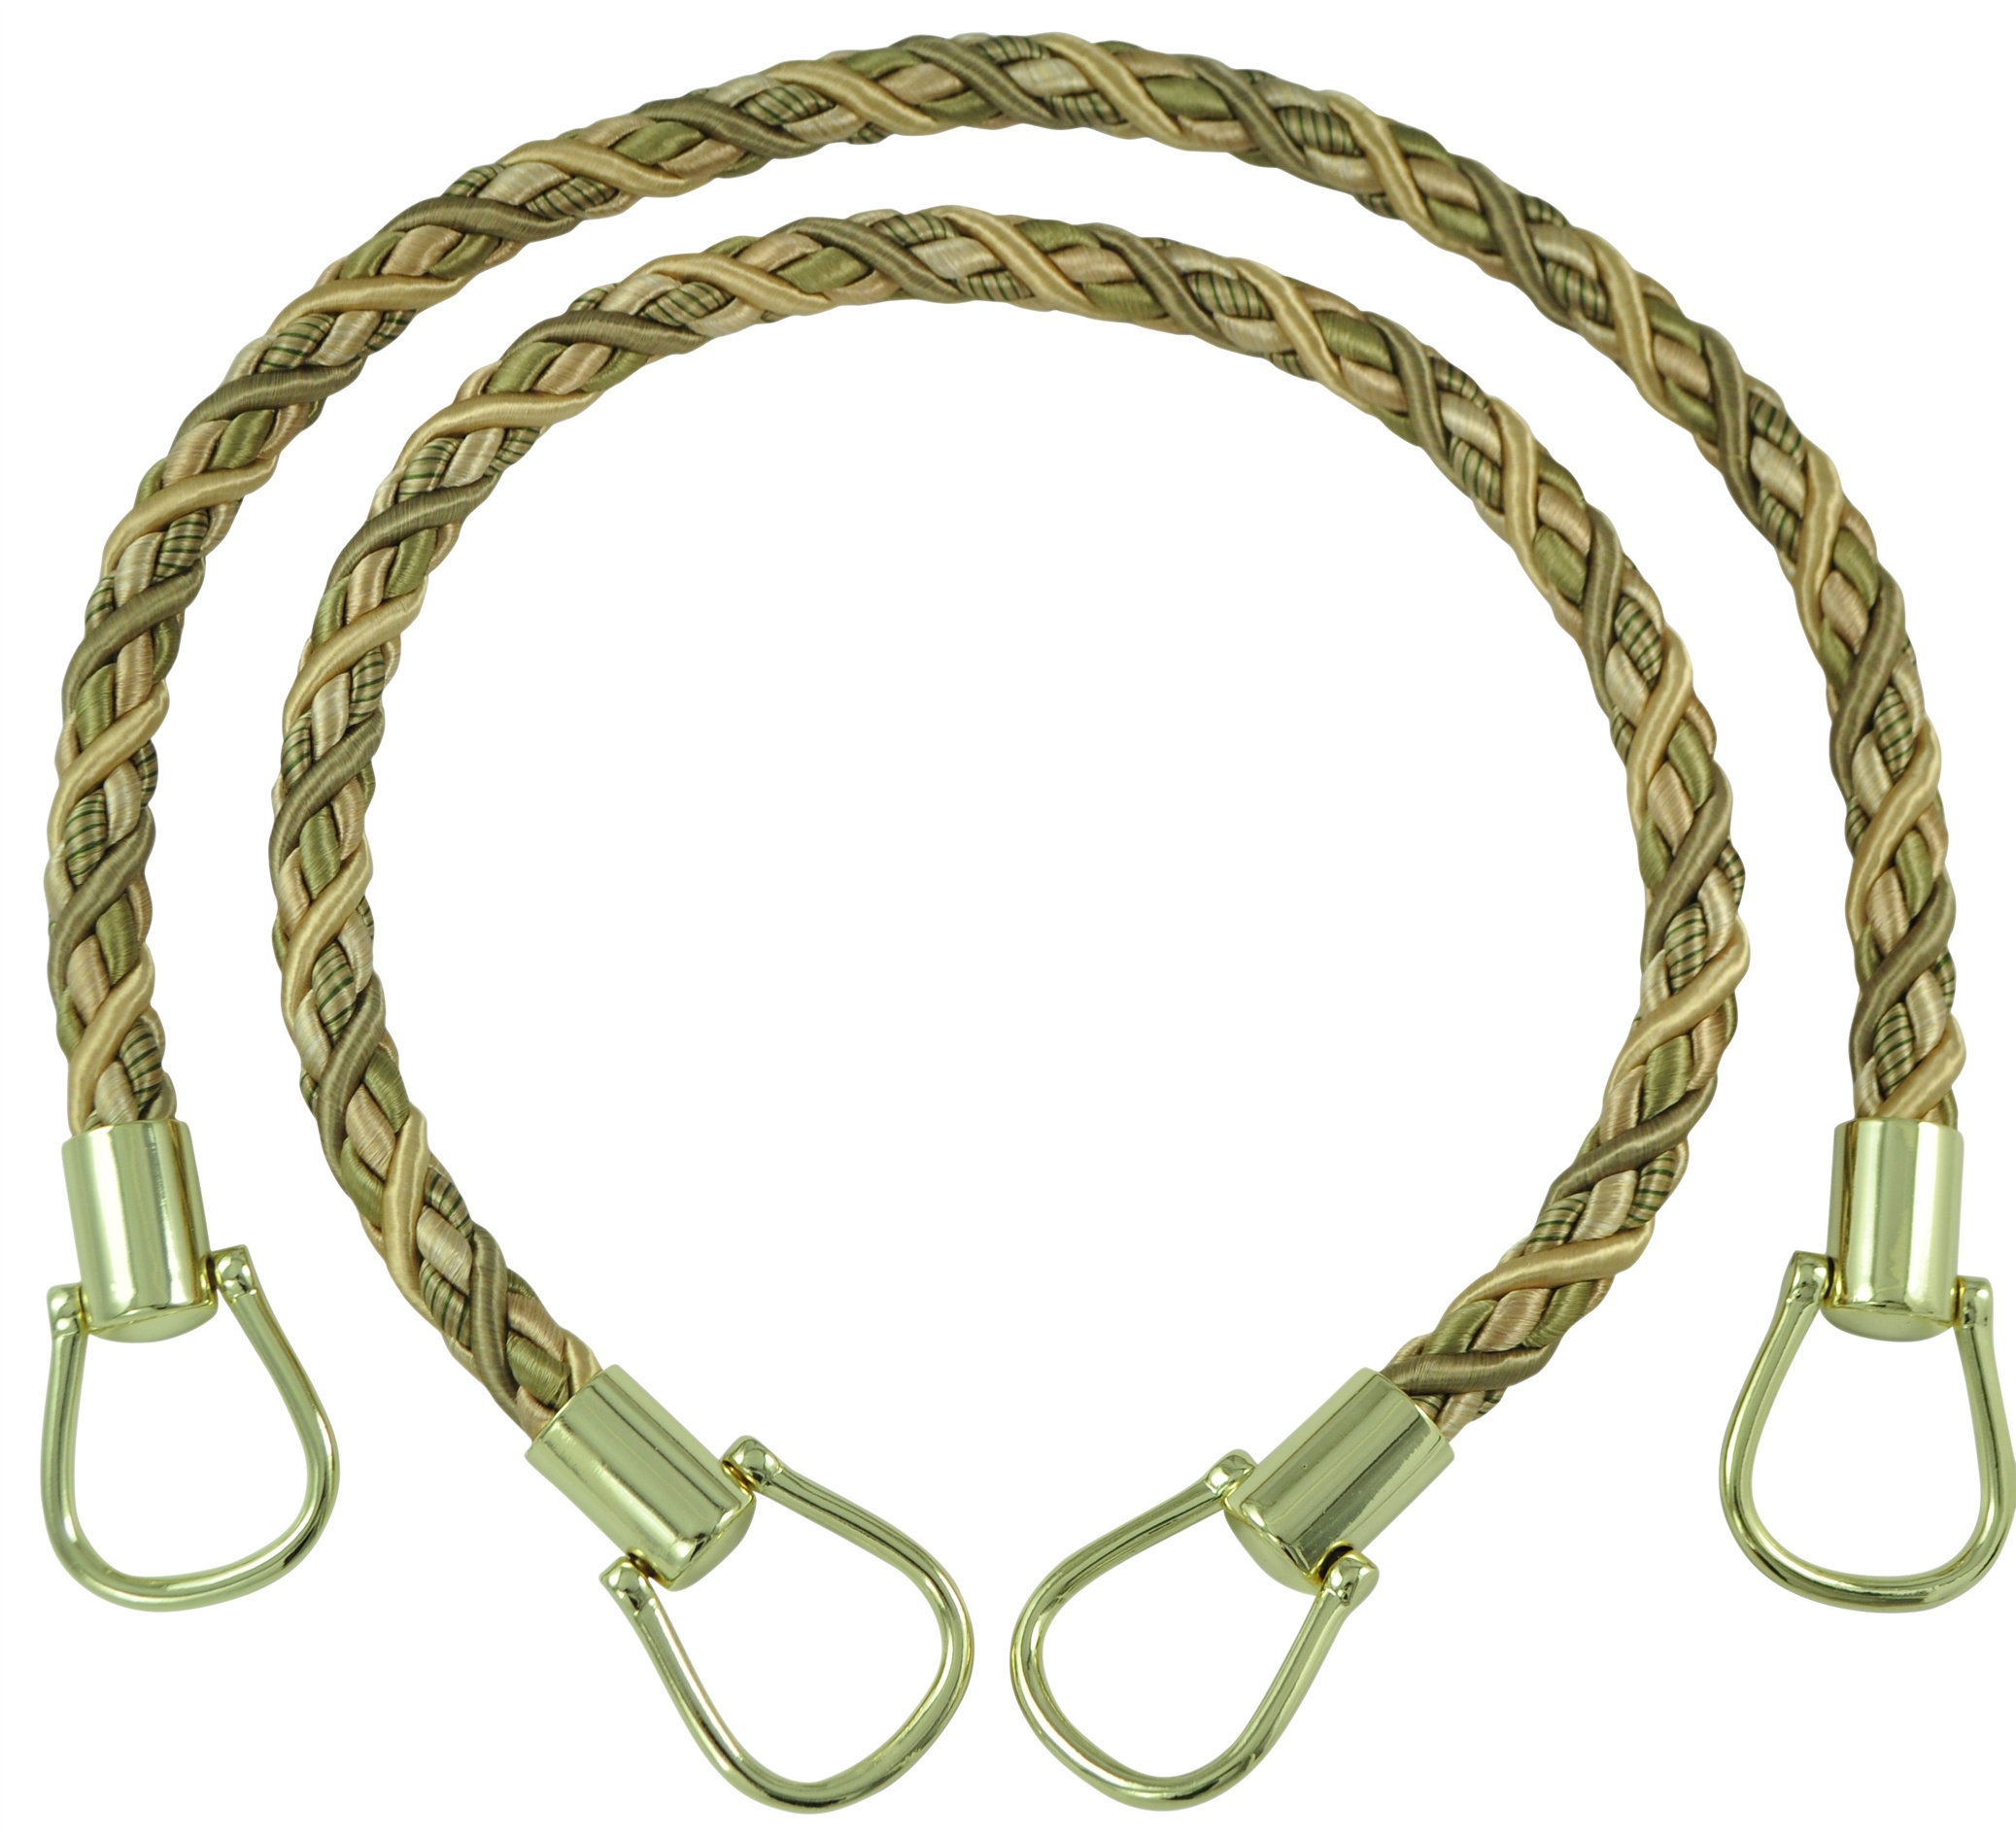
Elegant Braided Rope Curtain and Drapery Tieback with Metal Ring Tieback, 18" (45.5cm), 1/2" (1cm) Thick # BRTBM  |
Add a touch of elegance to any room with this high-quality DecoPro Holdback tieback. Handcrafted from the finest yarns, it's designed to bring beauty and detail to your décor, whether applied to drapery panels, curtains, or pillars. Add a sophisticated aesthetic with this stylish tieback. MATERIAL SPECIFICATIONS: This product is made of high-quality rayon yarns, a semi-synthetic material made from silky cellulose fibers. CARE INSTRUCTIONS: When required, wipe clean with damp cloth. To discover what other colour coordinating items are available for this item, search "DecoPro" and the Color Name or Color Number found in the title of the listing. It's that simple! Decorative Curtain and Drapery Tieback/Holdback Product Information At DÉCOPRO, we put the Professional in Decorating. Our Holdbacks are designed for fashionable individuals who want to add a decorative yet modern touch to their home or DIY projects. This Holdback brings contemporary design and sophistication to all of its applications, while looking suitable for your modern home decor. Style This Product Simple and versatile, this stylish Holdback can be used on curtains and window treatments in any room. The gorgeous, intricate details and complementary color options define subtle beauty. Many of our customers use holdback products to accent their favorite pieces in their home. Elevate Your Lifestyle Taking style to the next level has never been easier at DecoPro . We curate the style and color of our products by analyzing tints and shades that complement one another and matching them with individual styles our in house designer has created. Easy Installation Designed for convenience and simplicity with a foolproof installation process that takes just a few seconds, this curtain tieback/holdback offers ultimate convenience. It can be hooked or tied at the back, allowing you to wrap it around most any sized curtain and adjust the size to fit your style (hook not included). Now, your curtains will stay in place so you can enjoy the beautiful detail it adds to your home - create the perfect look with ease! Thank you for choosing DecoPro for all your professional decorating needs. We take pride in our dedication to our customers. If you have any questions for the DecoPro team, please contact us through the Customer Service link To request your complimentary sample swatch, visit our SWATCH REQUEST page.
Brand: DÉCOPRO
Category: Home & Garden > Decor > Window Treatment Accessories > Curtain Holdbacks & Tassels